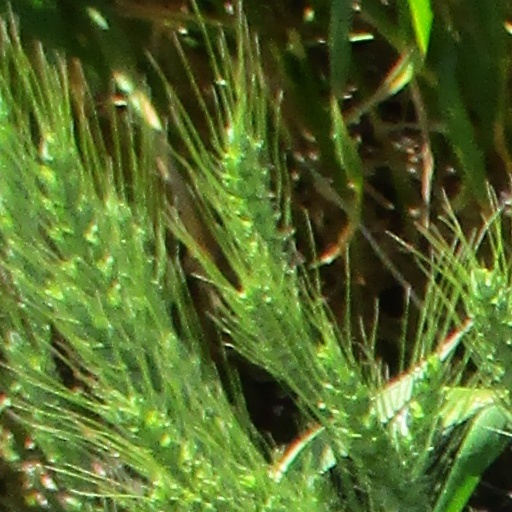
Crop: wheat